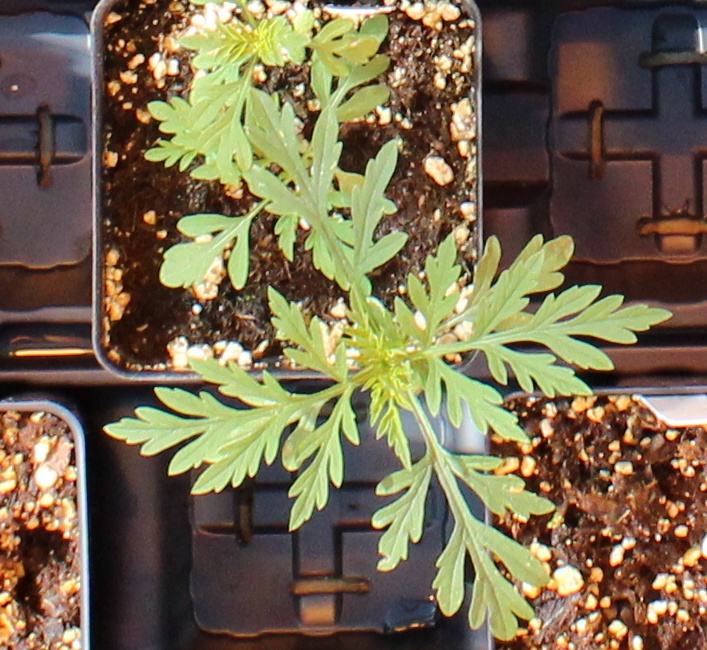
Label: Ragweed